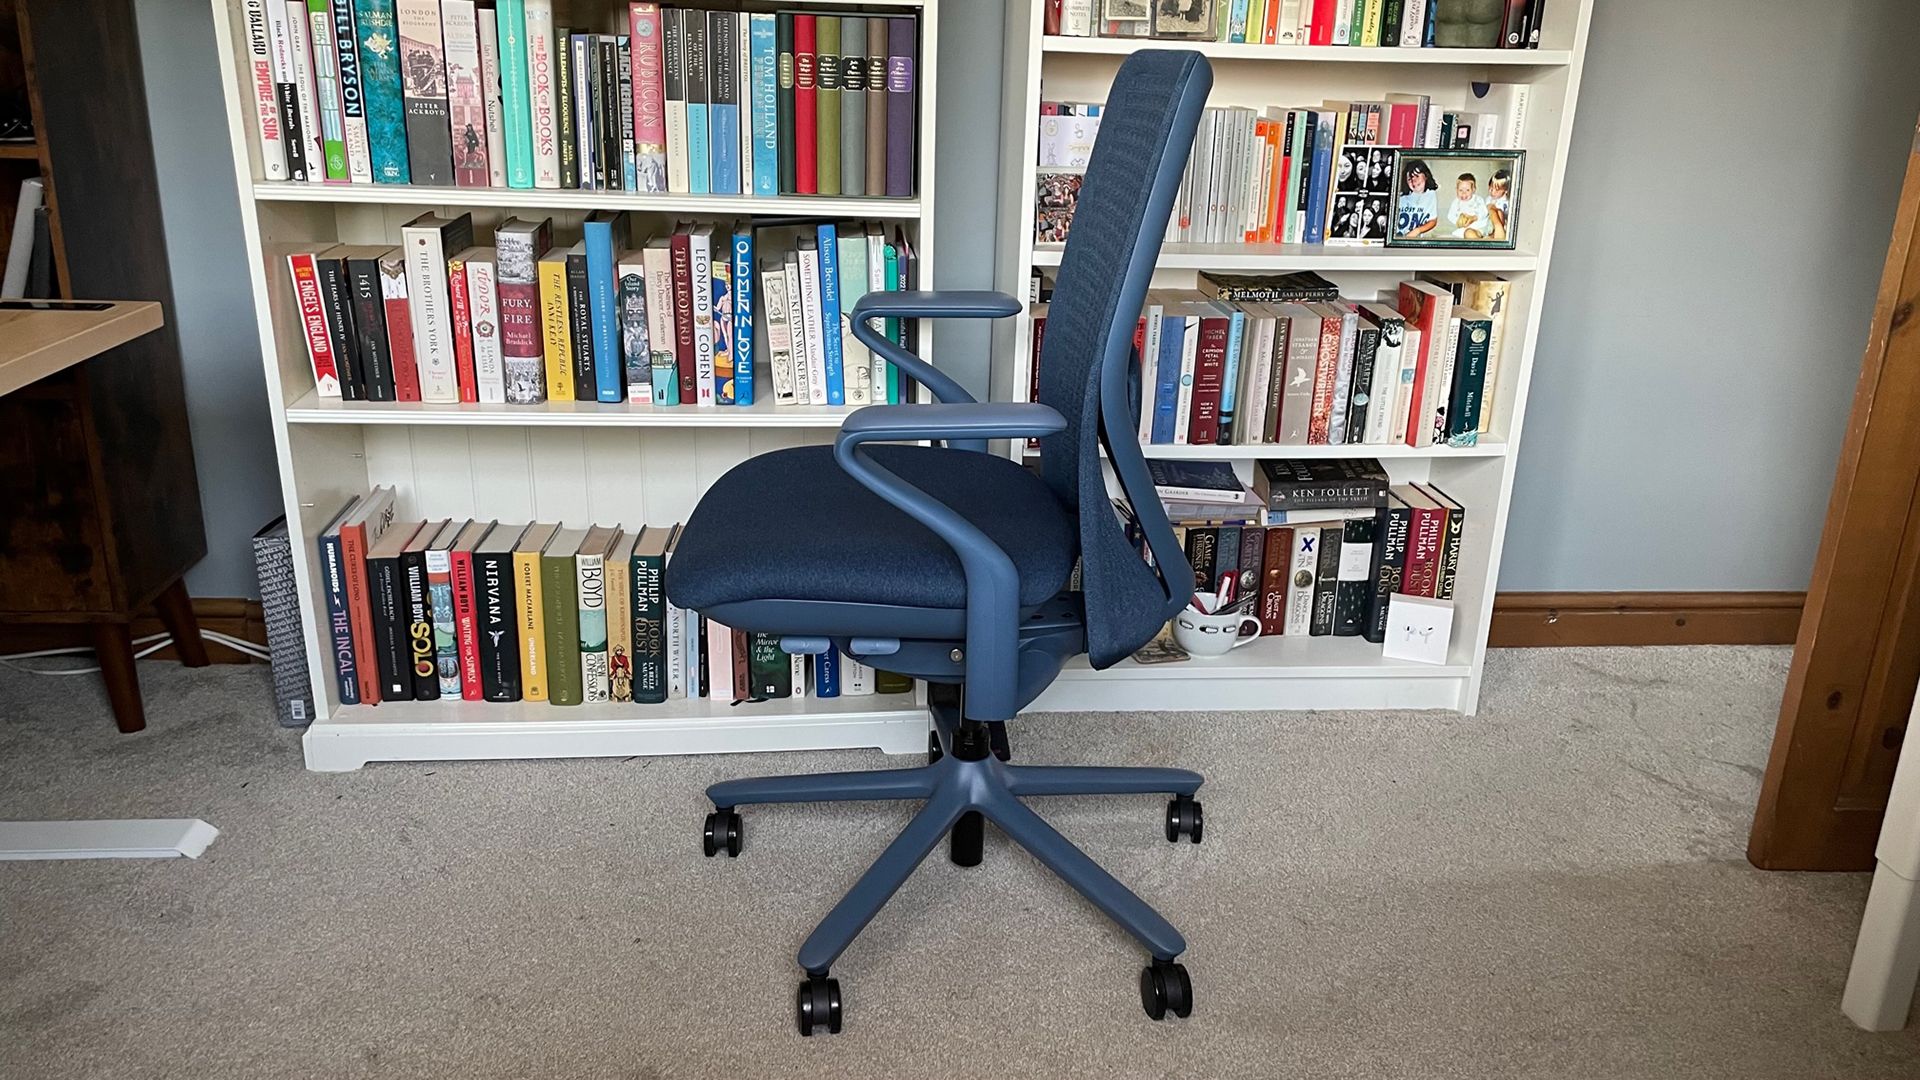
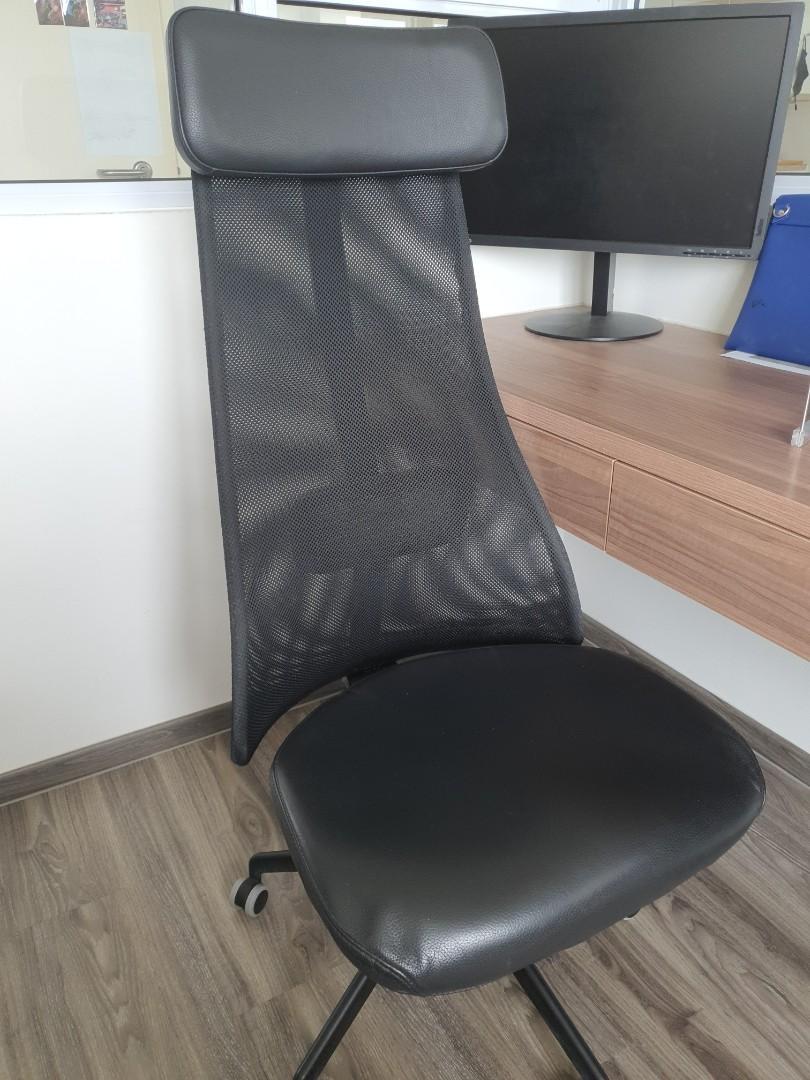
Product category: items_chair
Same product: no